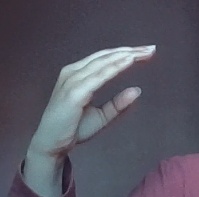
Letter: jeem